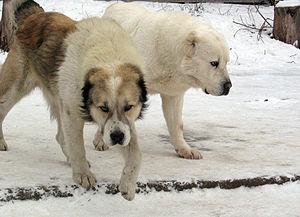
Le chien de berger d'Asie centrale est une race de chiens originaire de Russie. La race, d'origine très ancienne, est probablement issue de croisements entre le dogue du Tibet et le gampr Arménien. La sélection naturelle des régions montagneuses du sud de l'Oural et de la mer Caspienne est le principal « créateur » de la race.